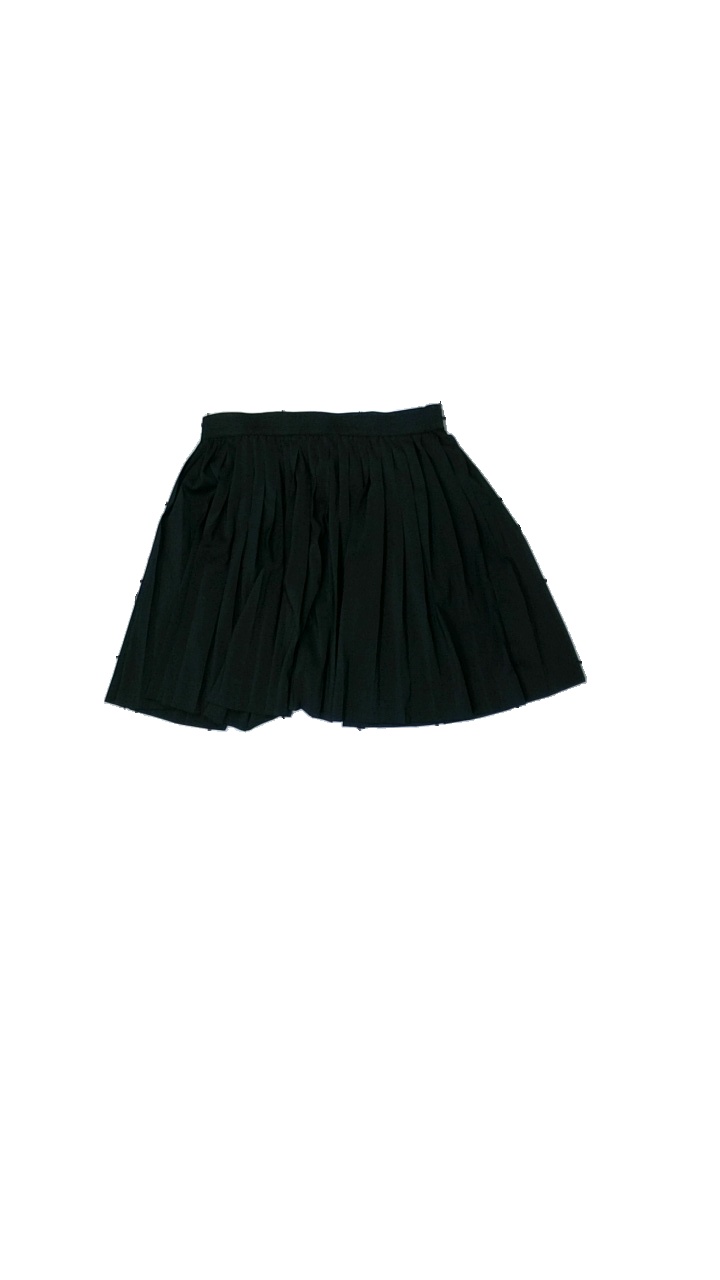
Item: Skirt (Ladies)
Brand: H&m
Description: Pleated black skirt with elastic waistband
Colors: Black
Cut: Regular
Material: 100% Viscose
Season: All
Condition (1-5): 5
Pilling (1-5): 5
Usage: Reuse
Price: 50-100